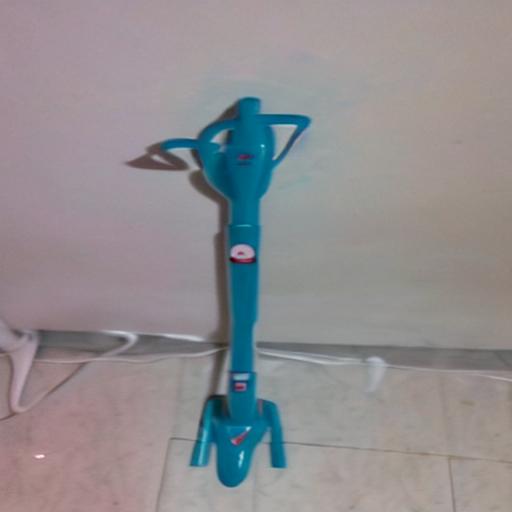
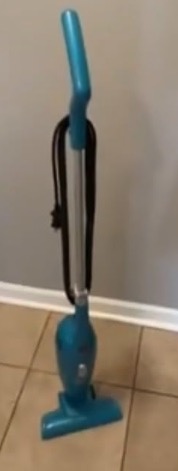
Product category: items_vacuum
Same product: no